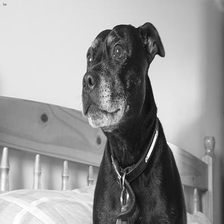
Species: dog
Breed: staffordshire bull terrier